Twice

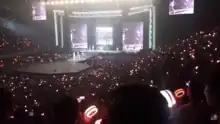
Twice performing in the Philippines in 2019 for their Twicelights World Tour

Twice's second Japanese single titled "Candy Pop" was released on February 7, 2018. The single sold 303,746 copies in its first week and topped the Japan Hot 100 chart, while also becoming their second single to earn a platinum certification from the RIAJ. The group also embarked on their first concert tour in Japan titled Twice Showcase Live Tour 2018 "Candy Pop", starting on January 19, 2018, in the Aichi Prefecture. On April 9, they released their fifth EP, "What Is Love?", with the single of the same name produced by Park Jin-young. The EP sold 335,235 copies in the first month and made Twice become the first female artist and the fifth act to earn a platinum certification by the Korea Music Content Association (KMCA), for selling over 250,000 copies. Twice's third Japanese single, "Wake Me Up", was released on May 16, and became the first physical single by a foreign female artist to be certified double platinum by the RIAJ. Their second headline tour titled "" began in Seoul on May 18–20. By its conclusion, the group's concert tour had attracted over 90,000 fans in six cities across Asia.